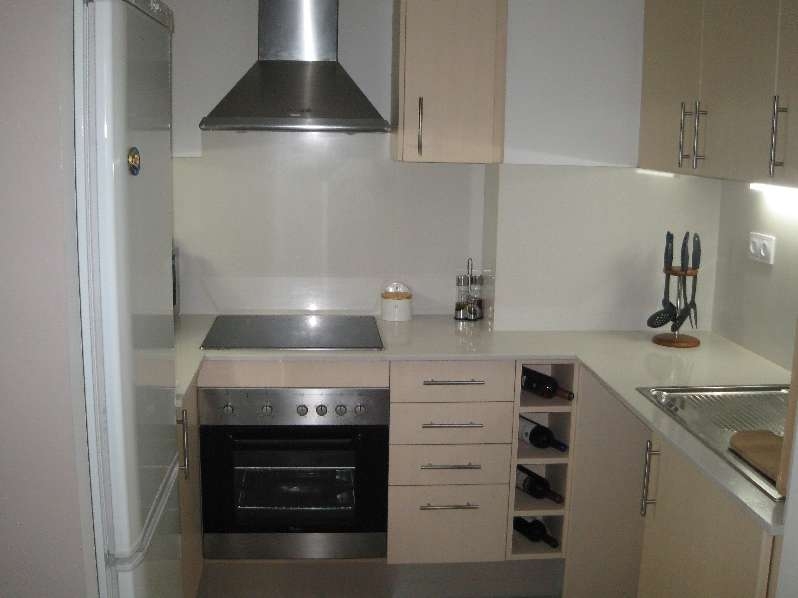
Room type: kitchen